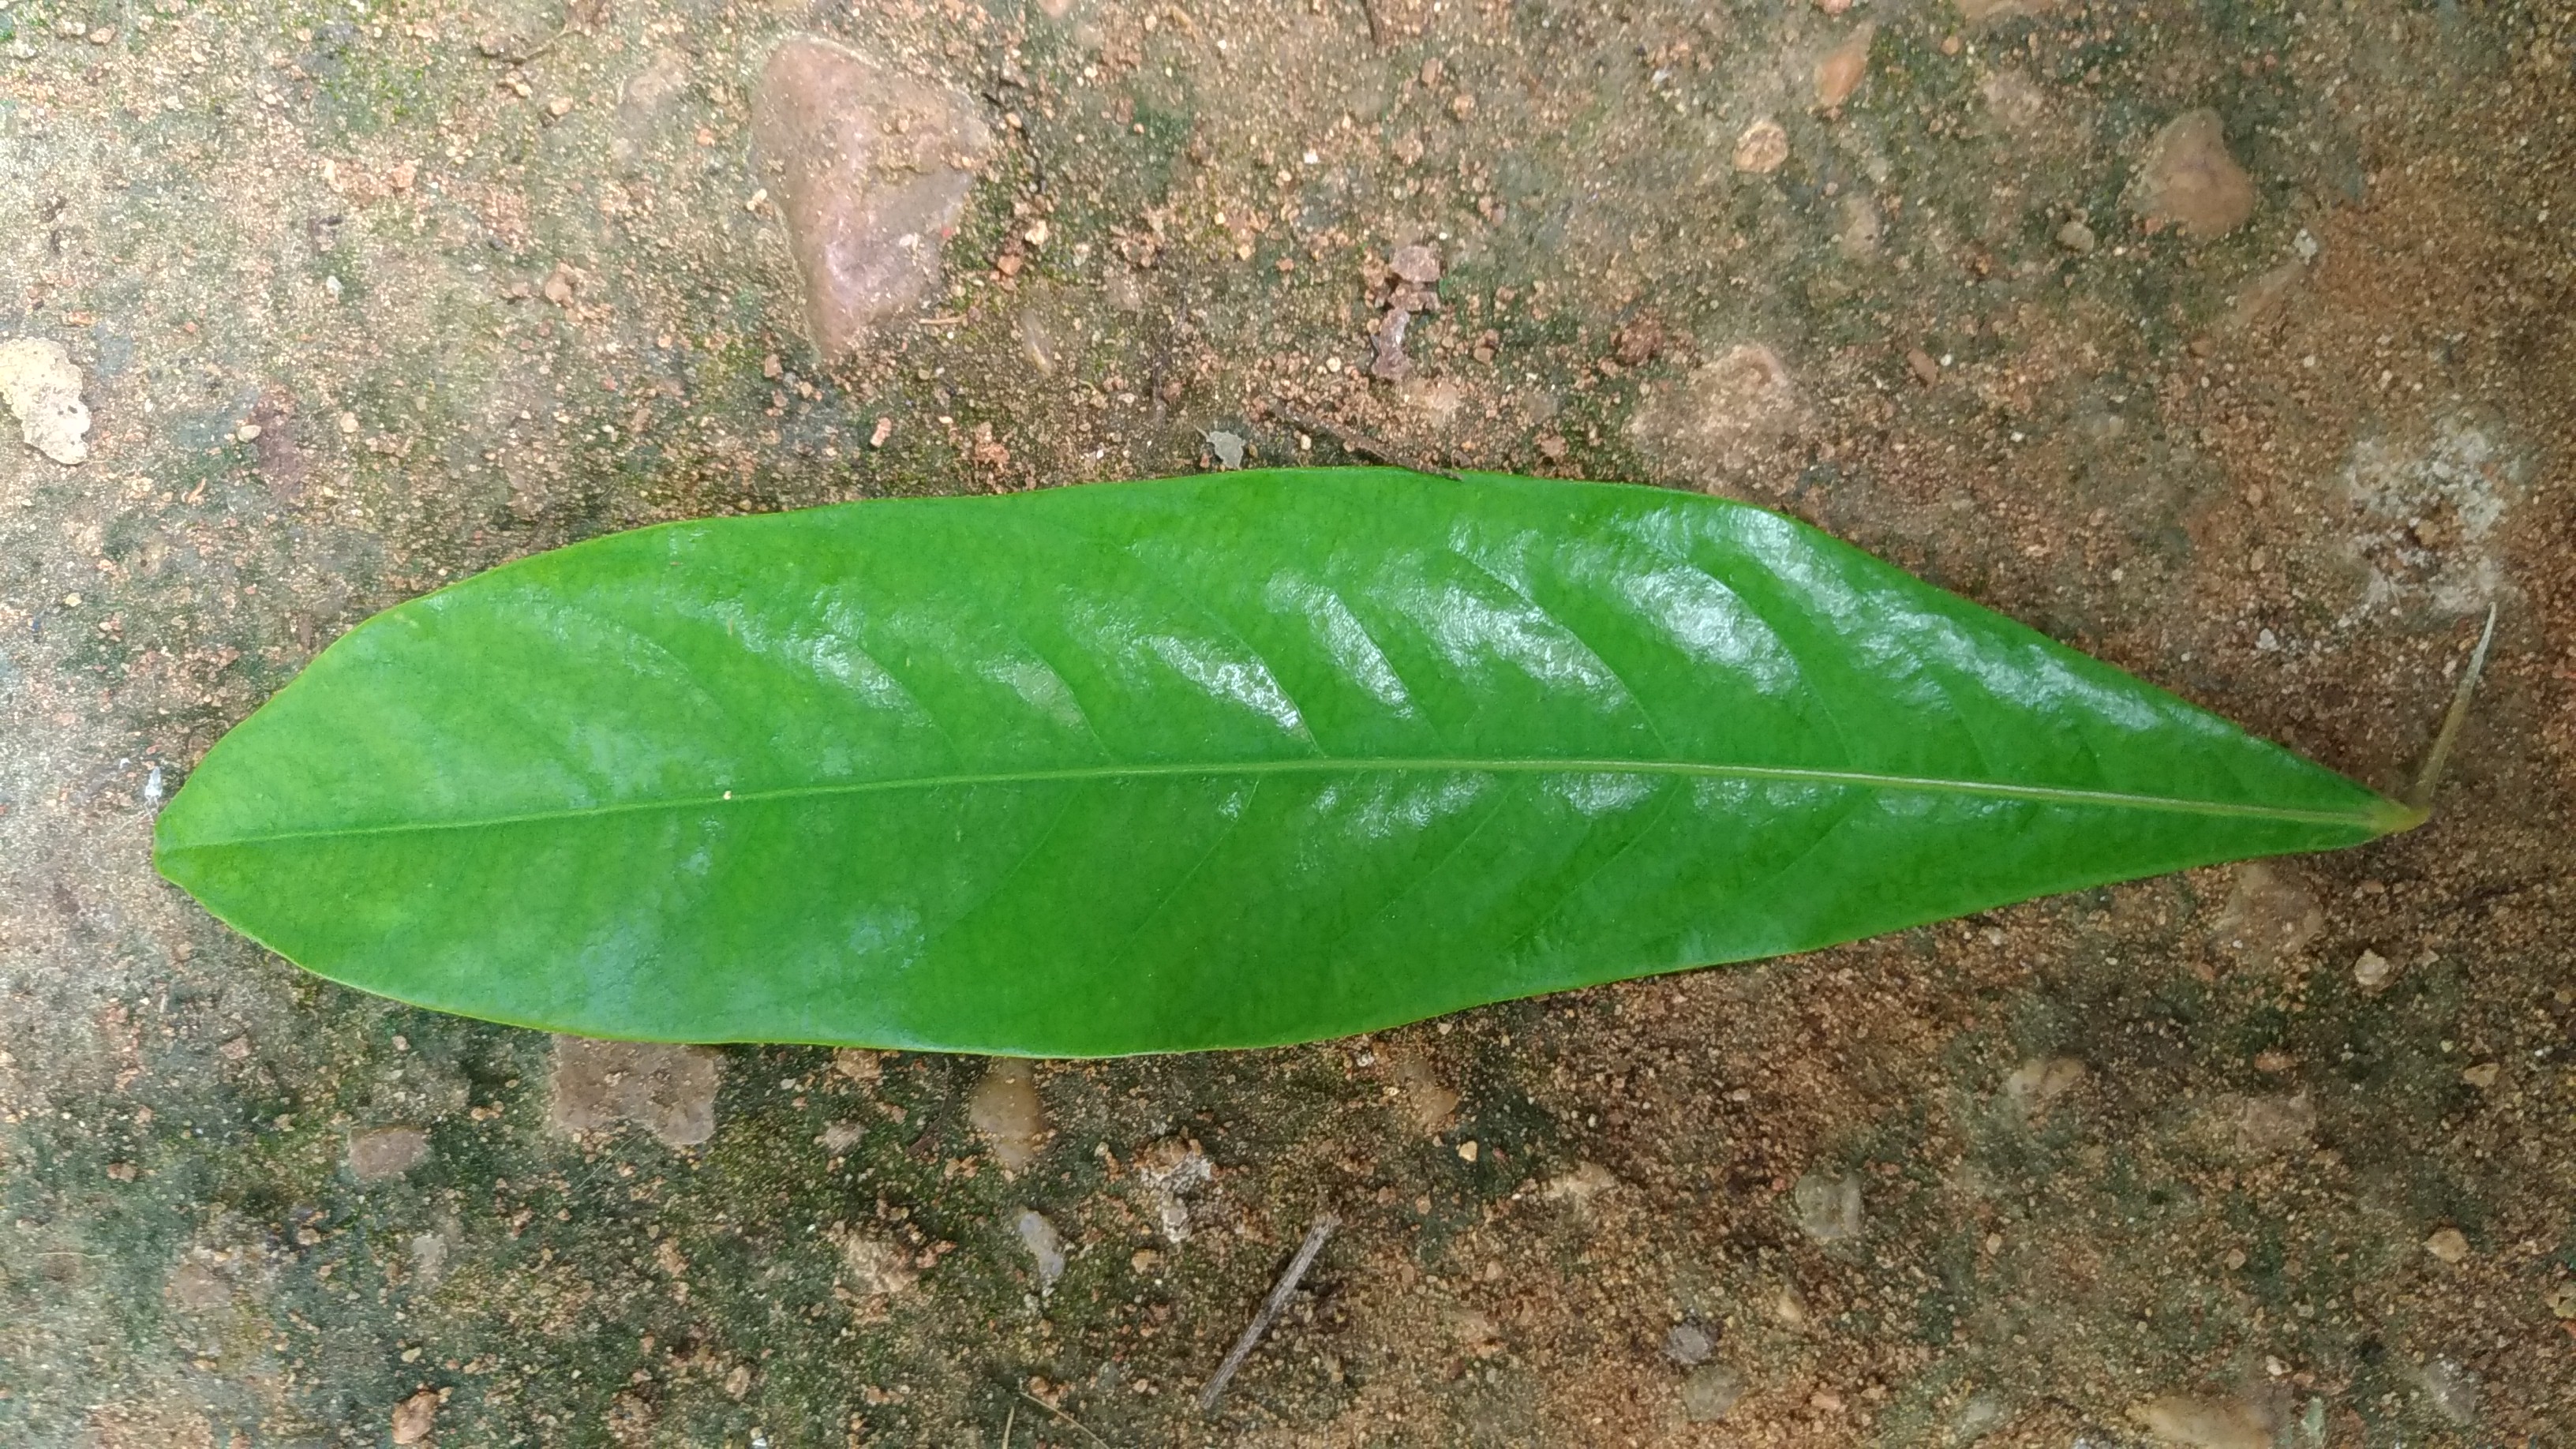
Plant: Seethaashoka